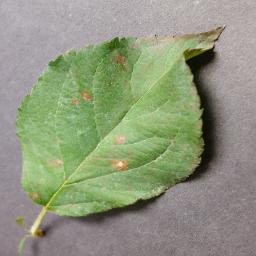
Label: Apple___Cedar_apple_rust